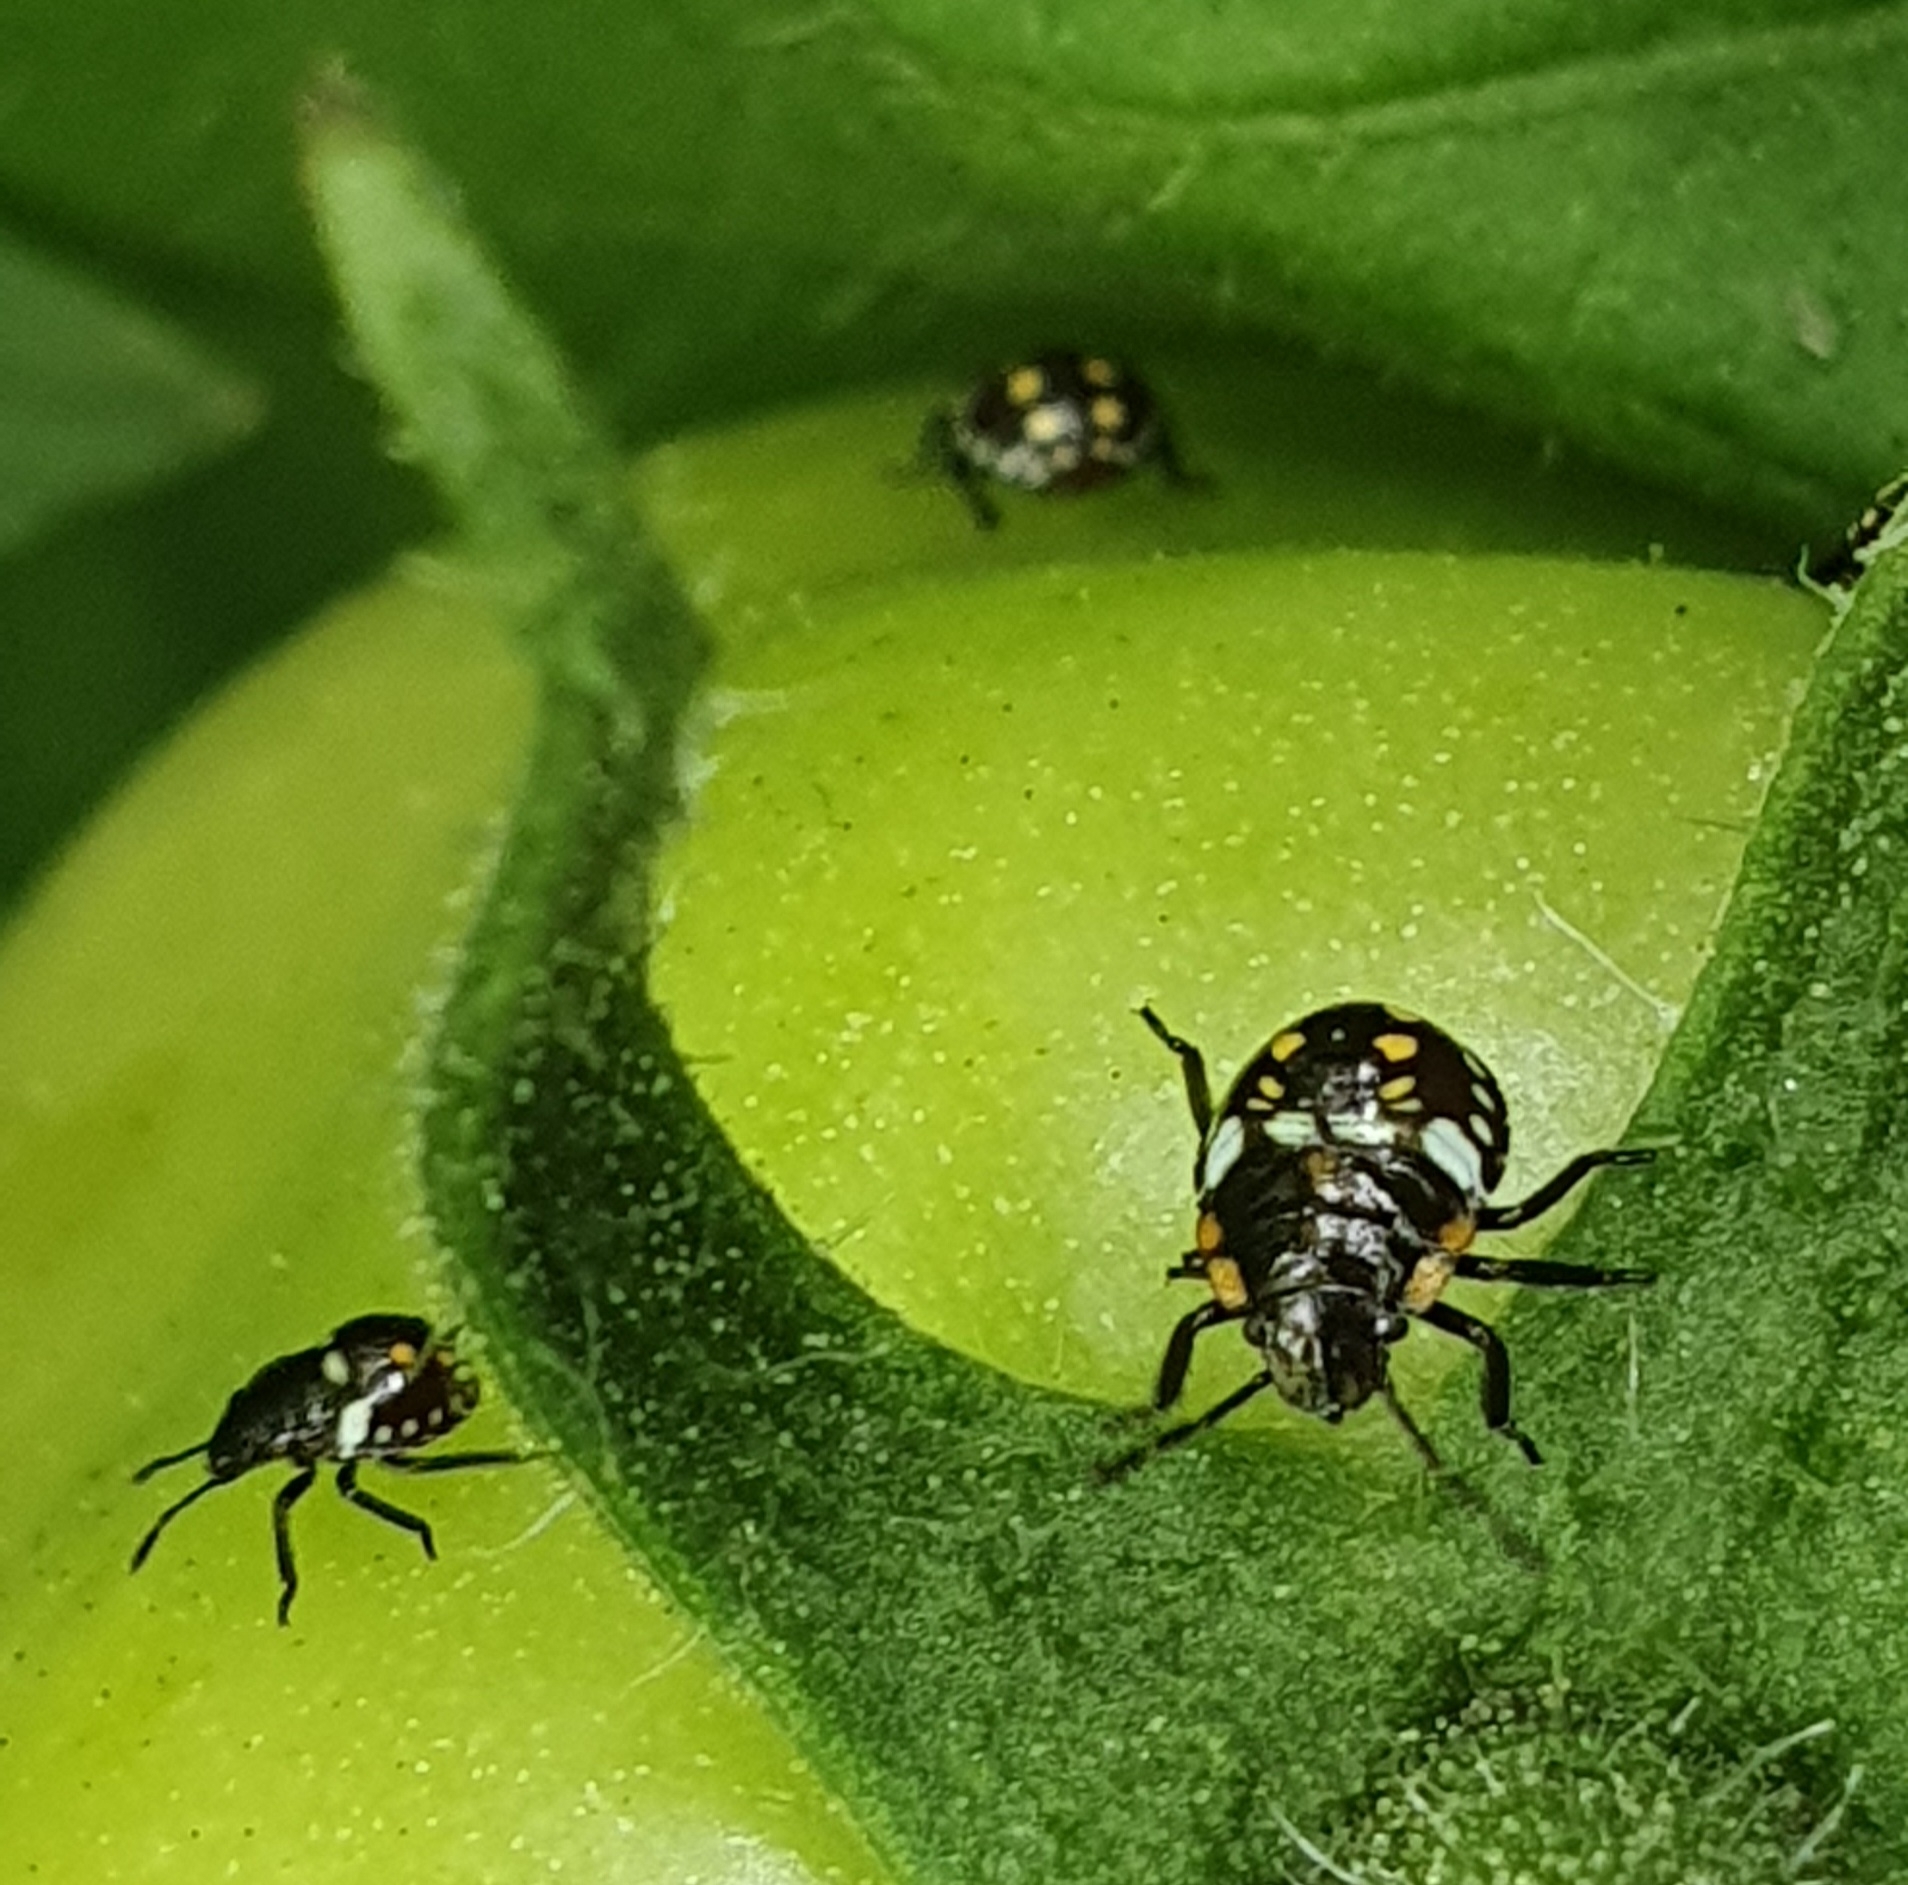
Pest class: stink_bug